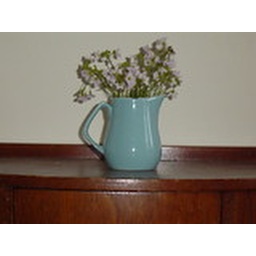
These beautiful flowers abound in a field near my house in May time.